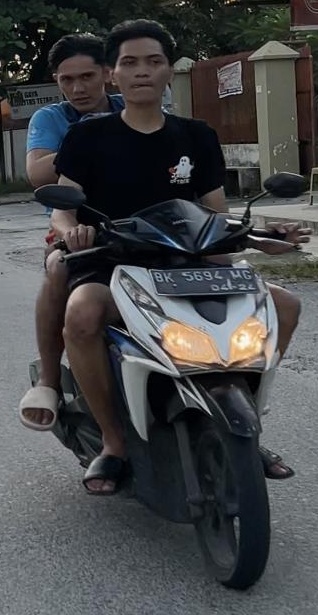
person-with-helmet: 0
person-without-helmet: 2